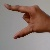
The image shows a hand gesture representing the letter 'Z' in Indian Sign Language.